Geography of Mexico

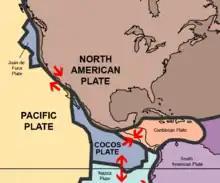
Mexico rests mostly in the North American Plate

Beginning approximately from the United States border, the Sierra Madre Occidental mountain range extends about south to the Río Santiago, where it merges with the Cordillera Neovolcánica range that runs east–west across central Mexico. The Sierra Madre Occidental lies approximately inland from the west coast of Mexico at its northern end but approaches to within fifty kilometers of the coast near the Cordillera Neovolcánica. The northwest coastal plain is the name given the lowland area between the Sierra Madre Occidental and the Gulf of California. The Sierra Madre Occidental averages in elevation, with peaks reaching .